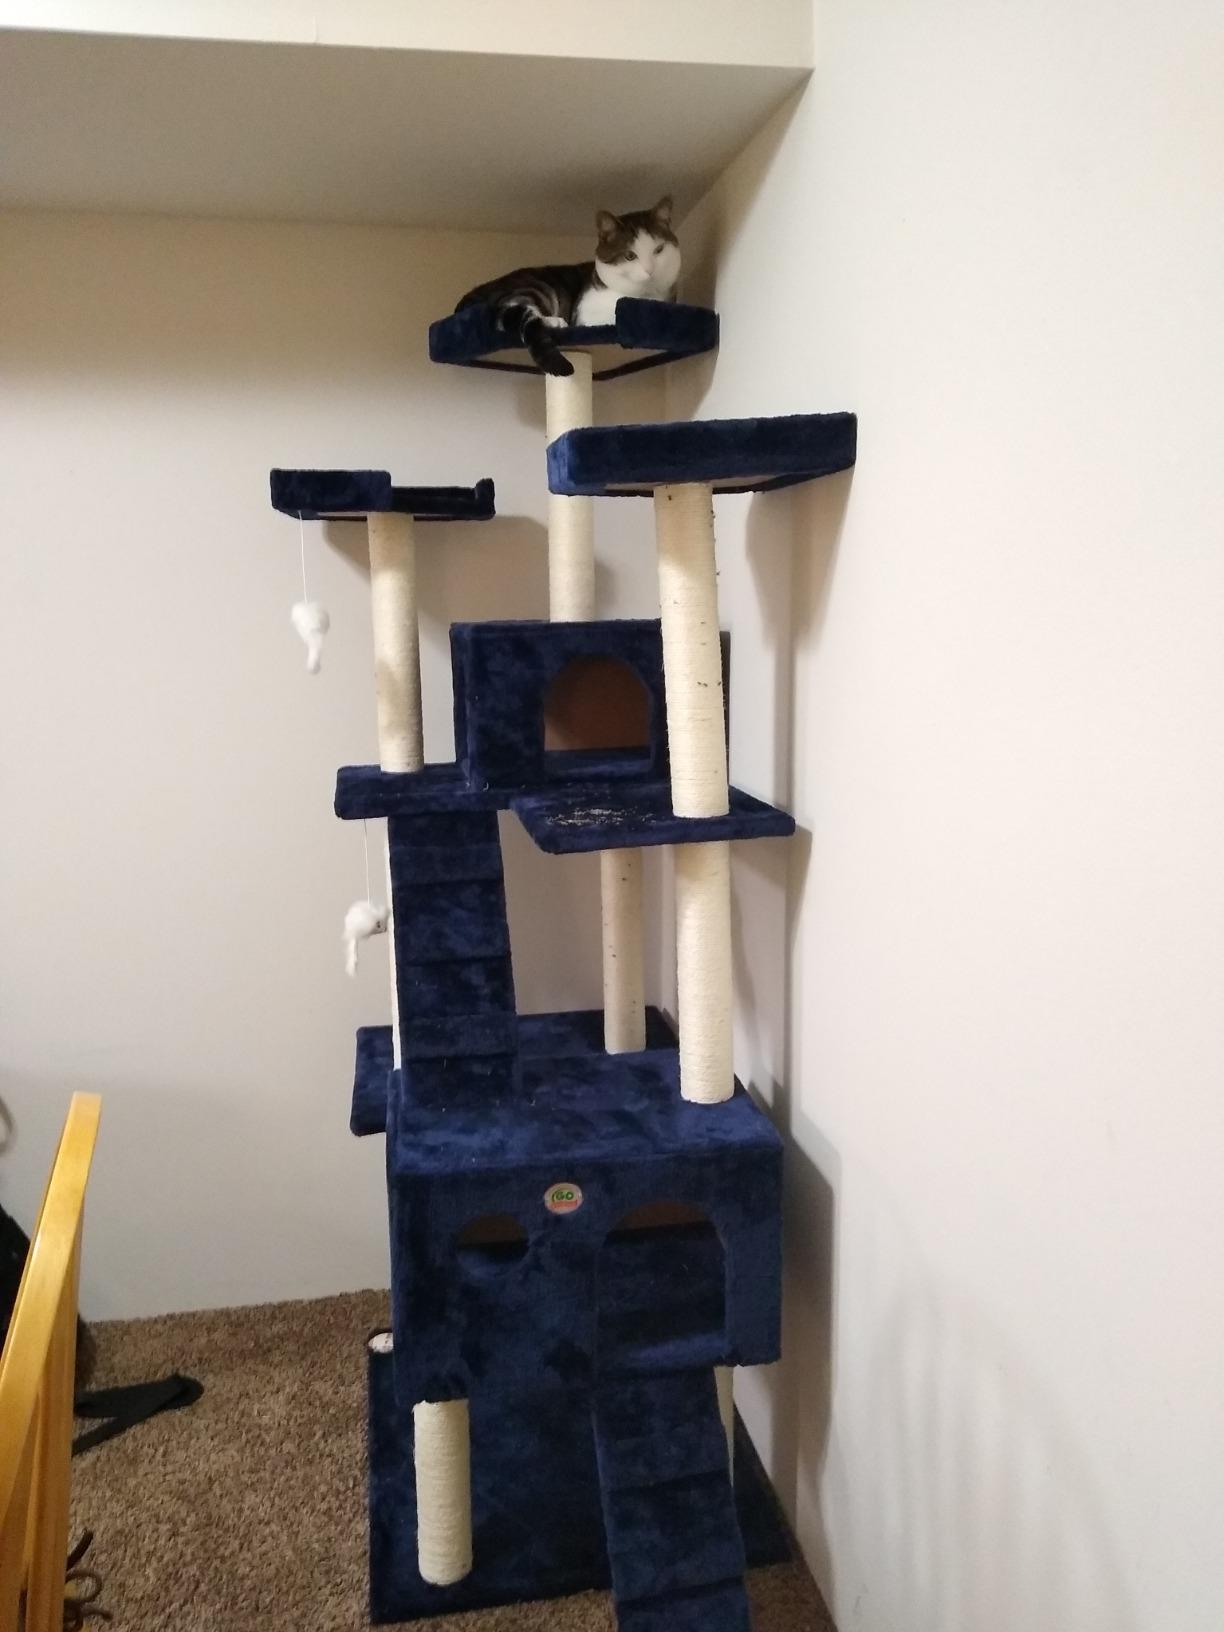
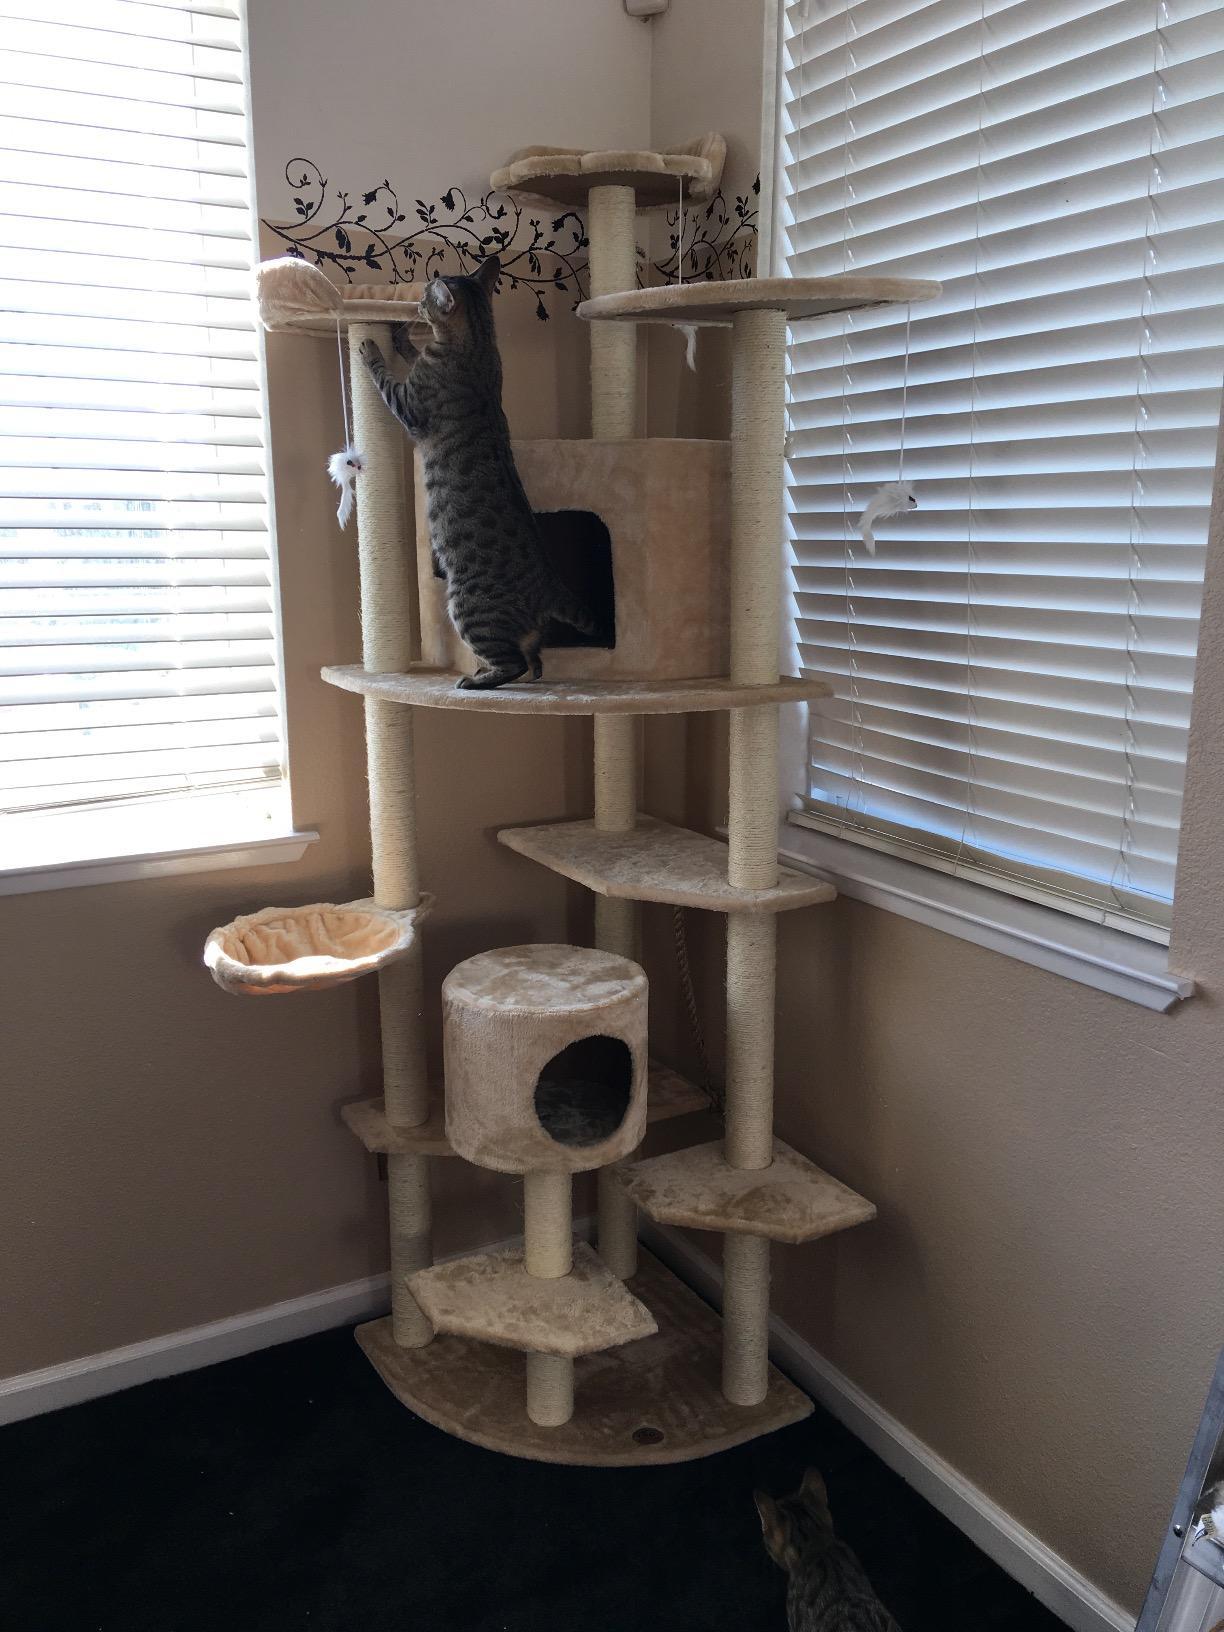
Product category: items_cat tree
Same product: no